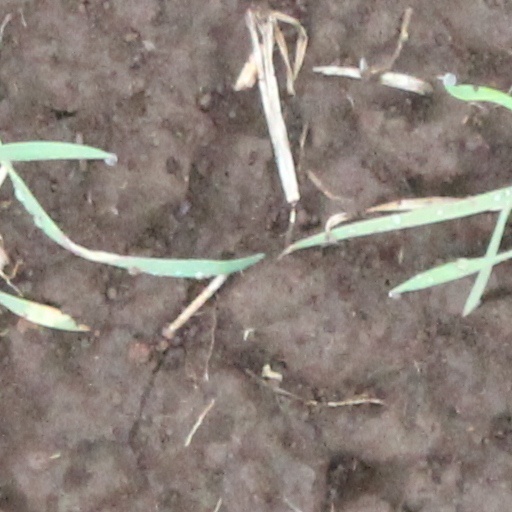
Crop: wheat